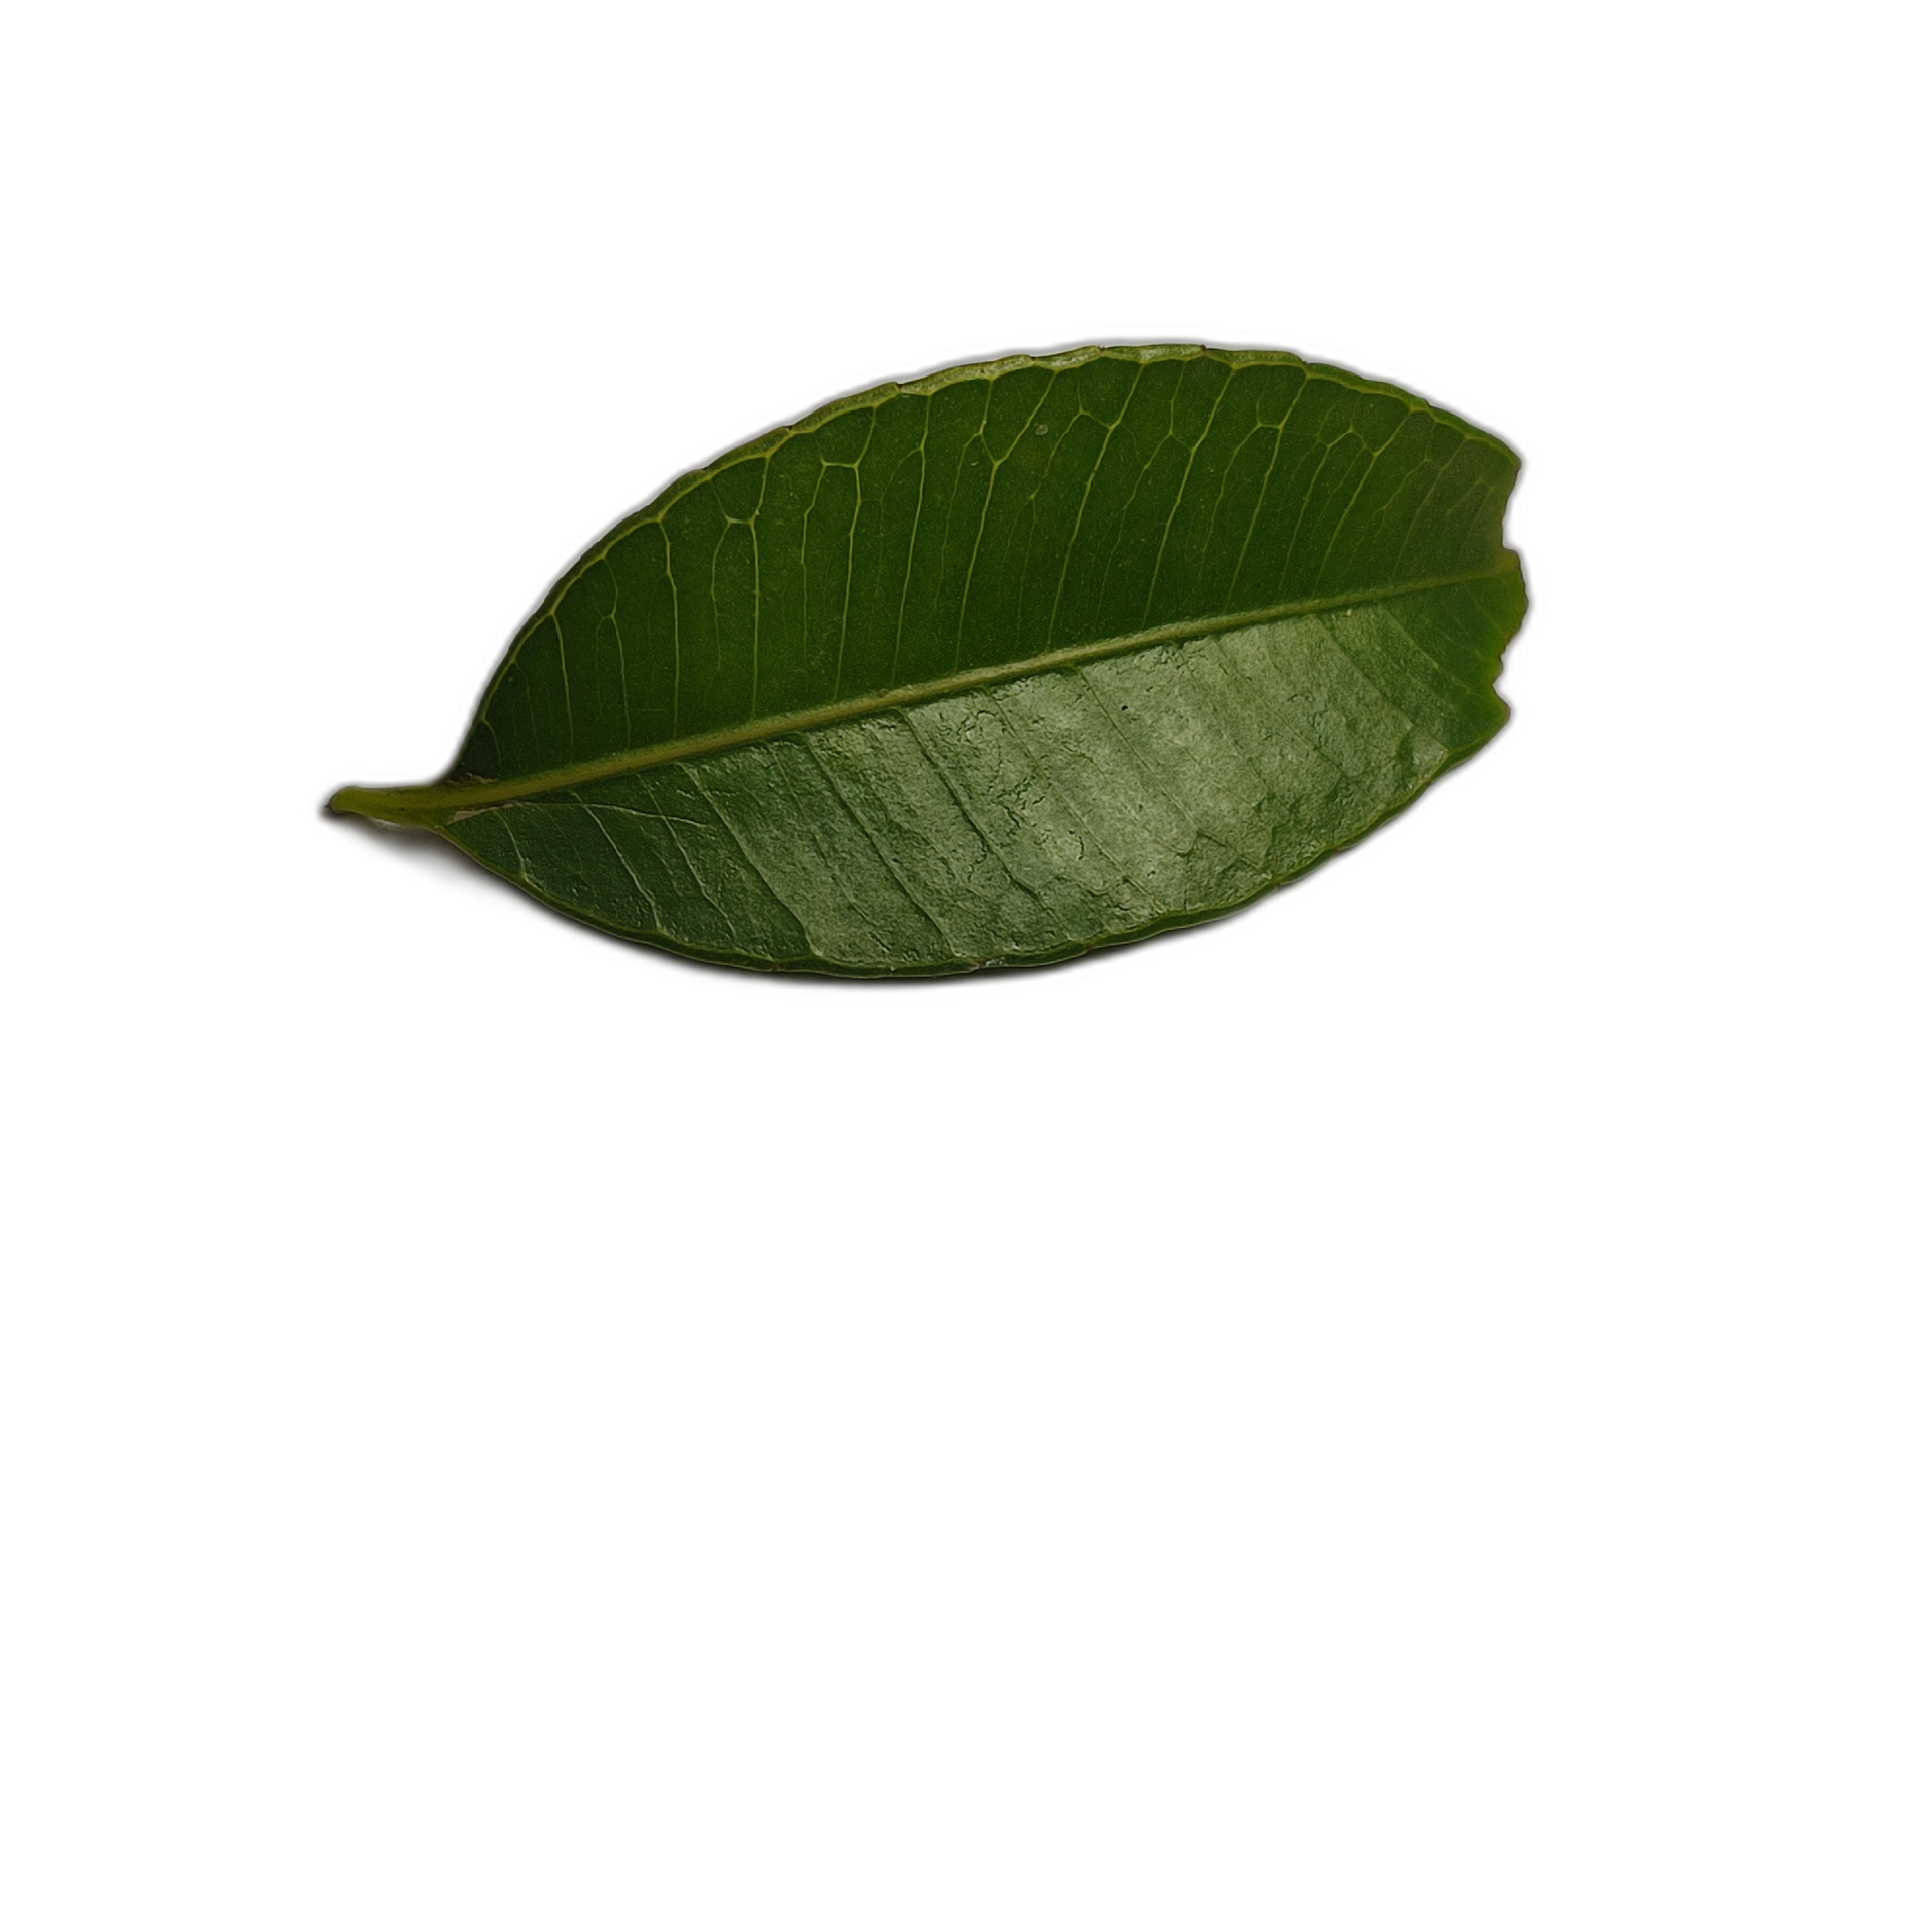
Label: healthy